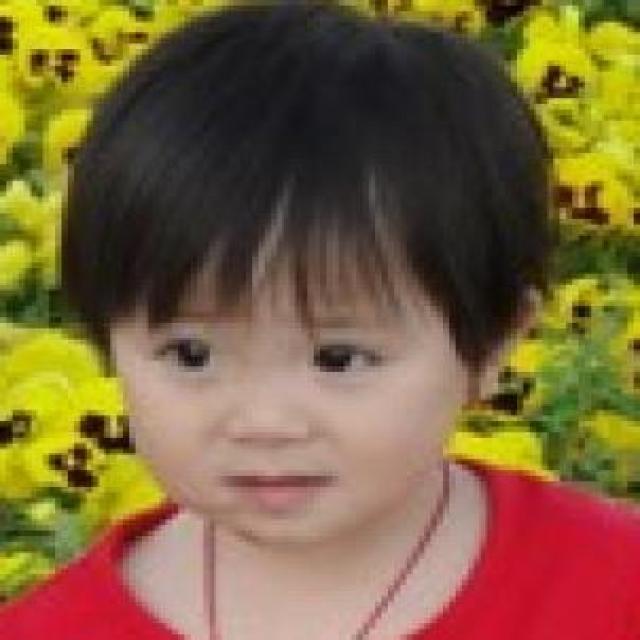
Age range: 0-12